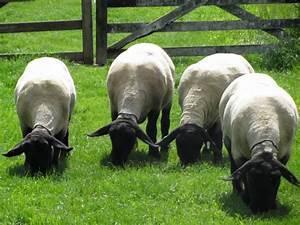
sheep